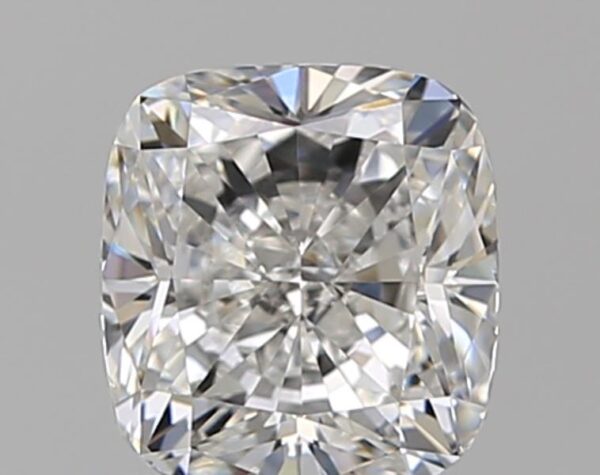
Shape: cushion
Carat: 1
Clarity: VS1
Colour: G
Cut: EX
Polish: EX
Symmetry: VG
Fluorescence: N
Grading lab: GIA
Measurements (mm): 5.78 x 5.34 x 3.73